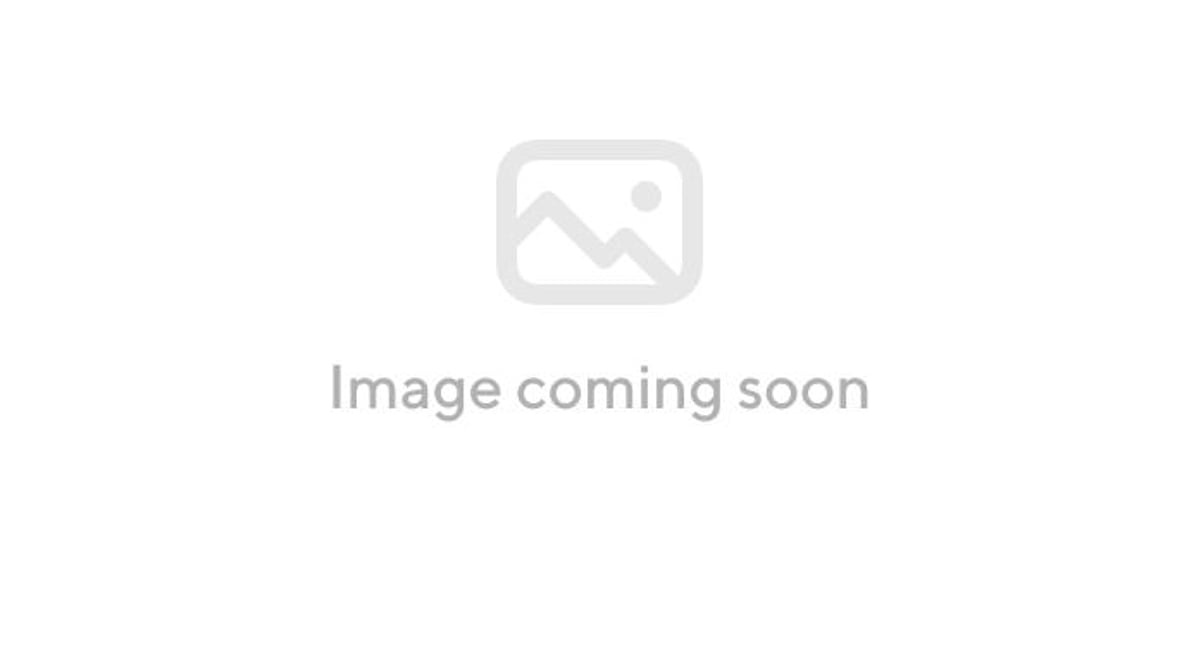
Doc's Sour Cherry Cider Can (16 oz)
Brand: 72 Lucky Lotto
Category: Food, Beverages & Tobacco > Beverages > Alcoholic Beverages > Flavored Alcoholic Beverages